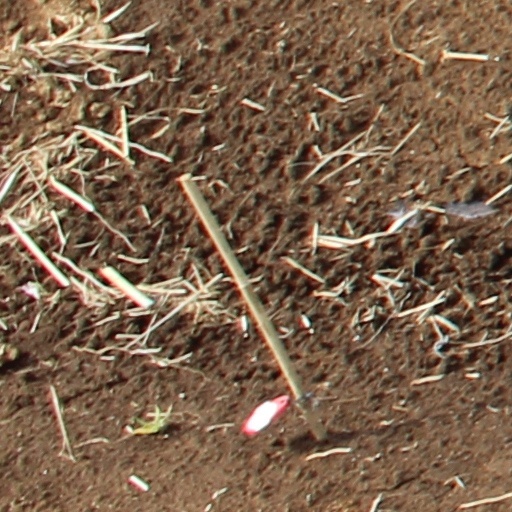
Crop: wheat